George Brookman

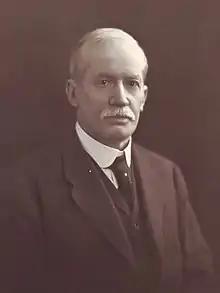
Sir George Brookman c.1920

Sir George Brookman KBE (15 April 1850 – 20 June 1927) was a South Australian businessman who made a fortune from a gold discovery in Western Australia, and is remembered as a generous benefactor of the South Australian School of Mines and Industries and the University of Adelaide.